Ohio State Route 161

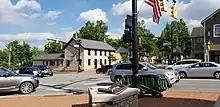
SR 161 and SR 745 in Dublin

SR 161 starts off in Mutual as Milford Road, at a T-intersection at SR 29. The road turns northeast and later meets SR 559 and Bullard Rutan Road in a 5-point intersection. later, a concurrency begins with SR 4. later, the concurrency ends with SR 4 continuing to move north. About later, SR 38 starts a very short concurrency at Chuckery. After Chuckery, SR 38 splits off. There are no more major intersections until SR 161 reaches Plain City, where it meets U.S. Route 42 (US 42). SR 161 goes through Madison and a small section of Franklin County without major intersections. In Union County, it meets US 33 and Post Road in an interchange. SR 161 goes on the freeway and starts a concurrency. The concurrency goes back into Franklin County and into Dublin. In Dublin, the freeway has interchanges with Avery–Muirfield Drive and Interstate 270 (I-270). The freeway becomes an at-grade highway as it meets Post Road again.